Los Angeles Science Fantasy Society

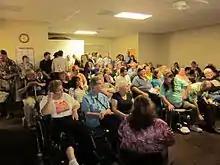
LASFS Meeting at the third clubhouse

In 1934 Hugo Gernsback, editor of the then-prominent science fiction magazine "Wonder Stories", established a correspondence club for fans called the "Science Fiction League." Local groups across the nation could join by filling out an application. Early meetings were held first at the Pacific Electric Building, then moved to Clifton's Cafeteria. Forrest J Ackerman later wrote, "The first meetings of the club were held in what was called the Pacific Electric Building in downtown Los Angeles. I think that once a month, a man who worked there was able to get the seventh or eighth floor free for us. Then we moved to Clifton's Cafeteria, a feature of which was their free limeade and lime juice. Some of the members who didn't have more than a nickel or dime to spend guzzled a lot of that free juice.